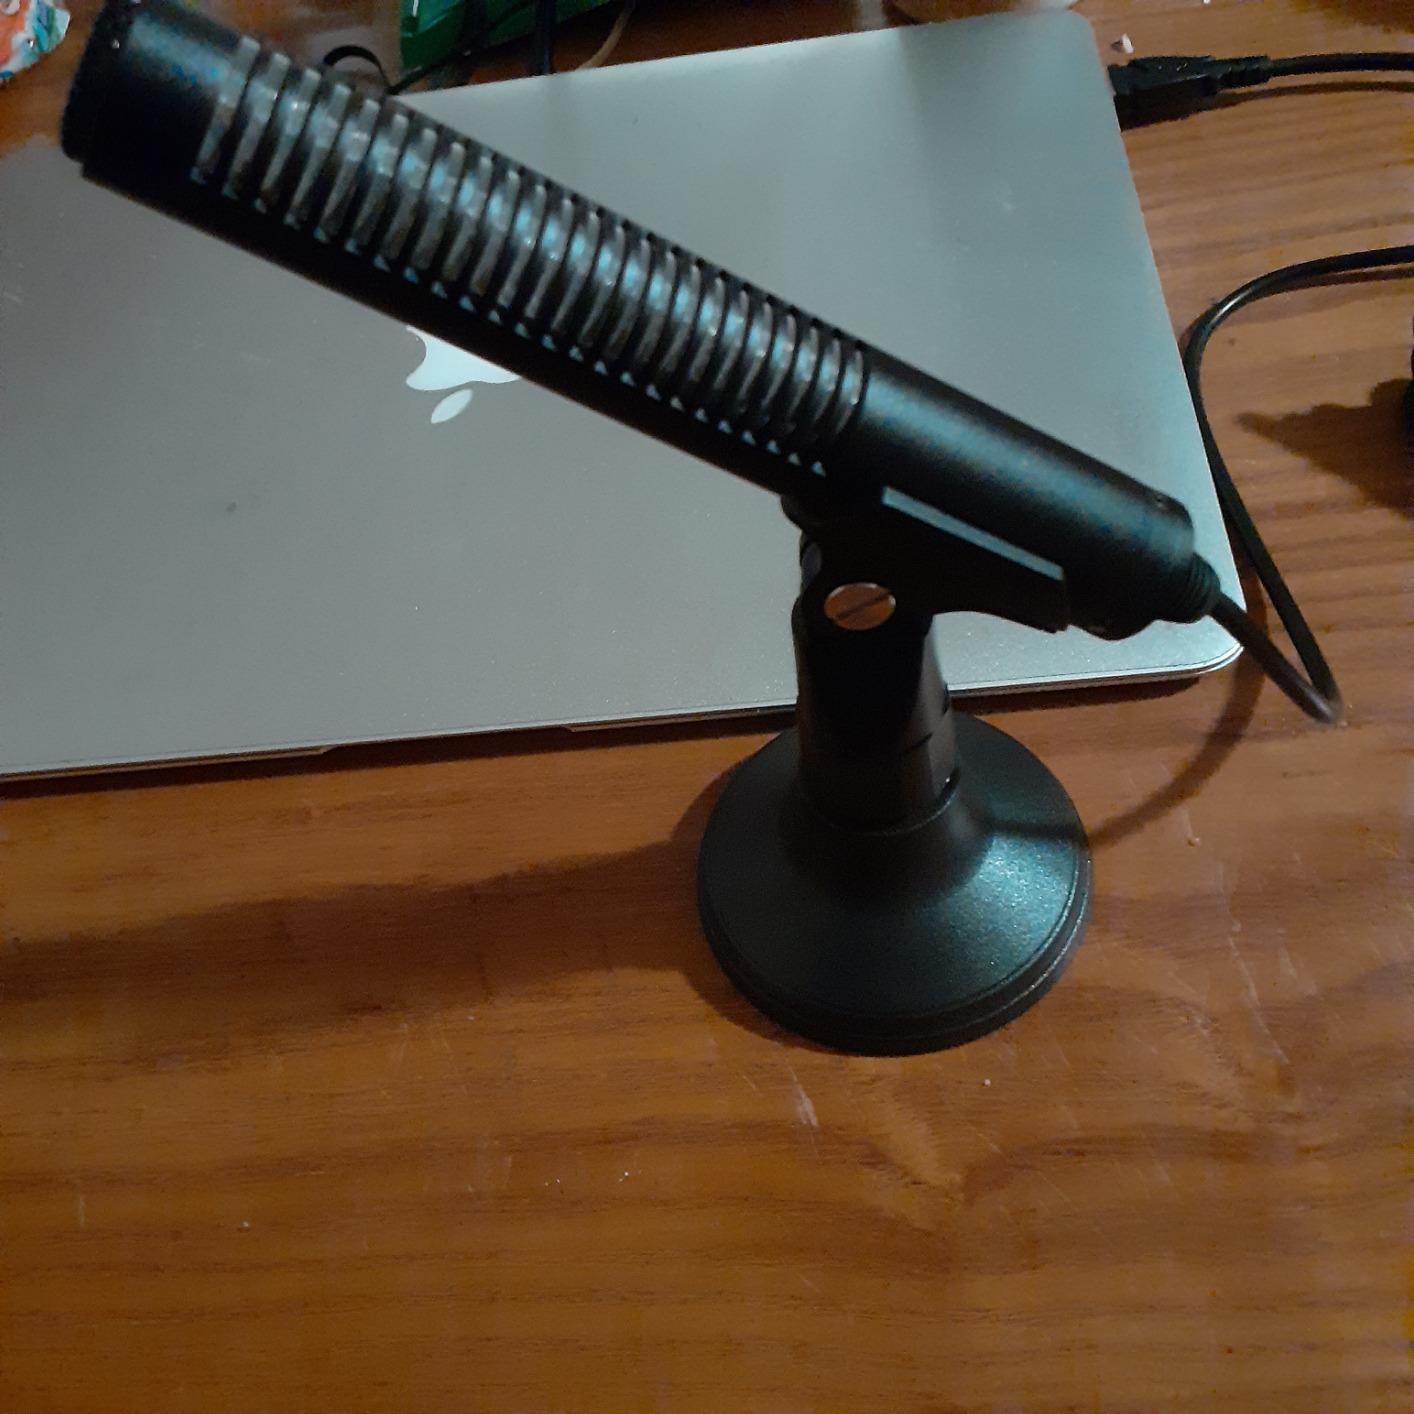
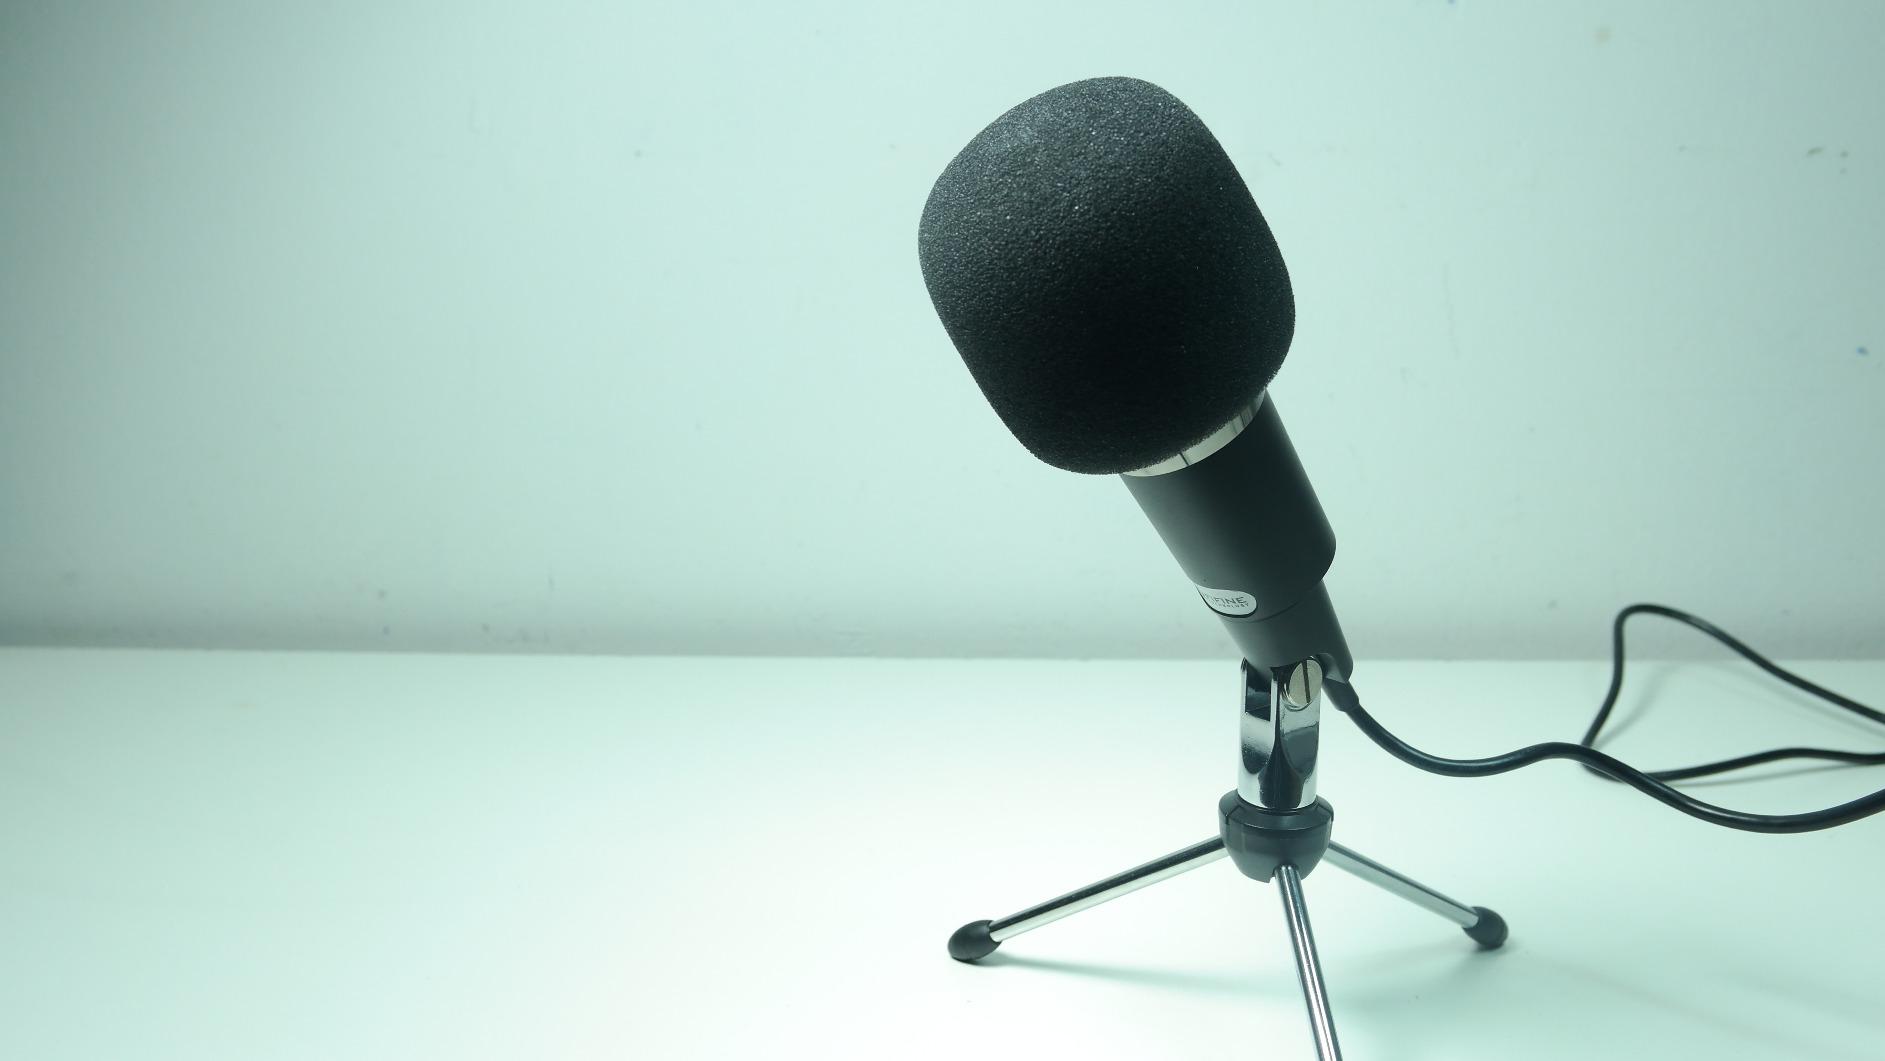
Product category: microphone
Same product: no